Chasing Amy

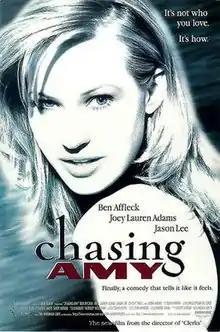
Theatrical release poster

Chasing Amy is a 1997 American romantic comedy-drama film written and directed by Kevin Smith and starring Ben Affleck, Joey Lauren Adams and Jason Lee. The third film in Smith's View Askewniverse series, the film is about a male comic artist (Affleck) who falls in love with a lesbian (Adams), to the displeasure of his best friend (Lee).